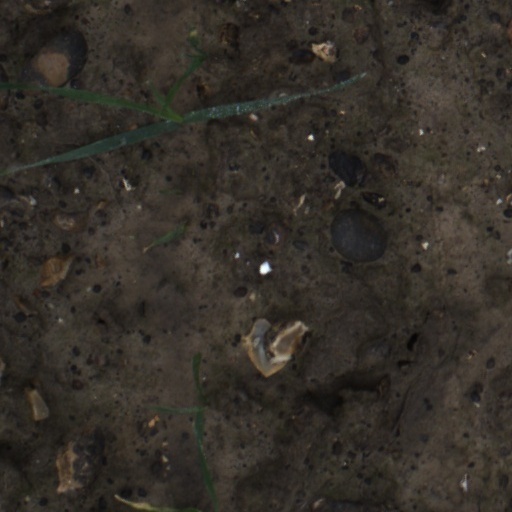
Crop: wheat